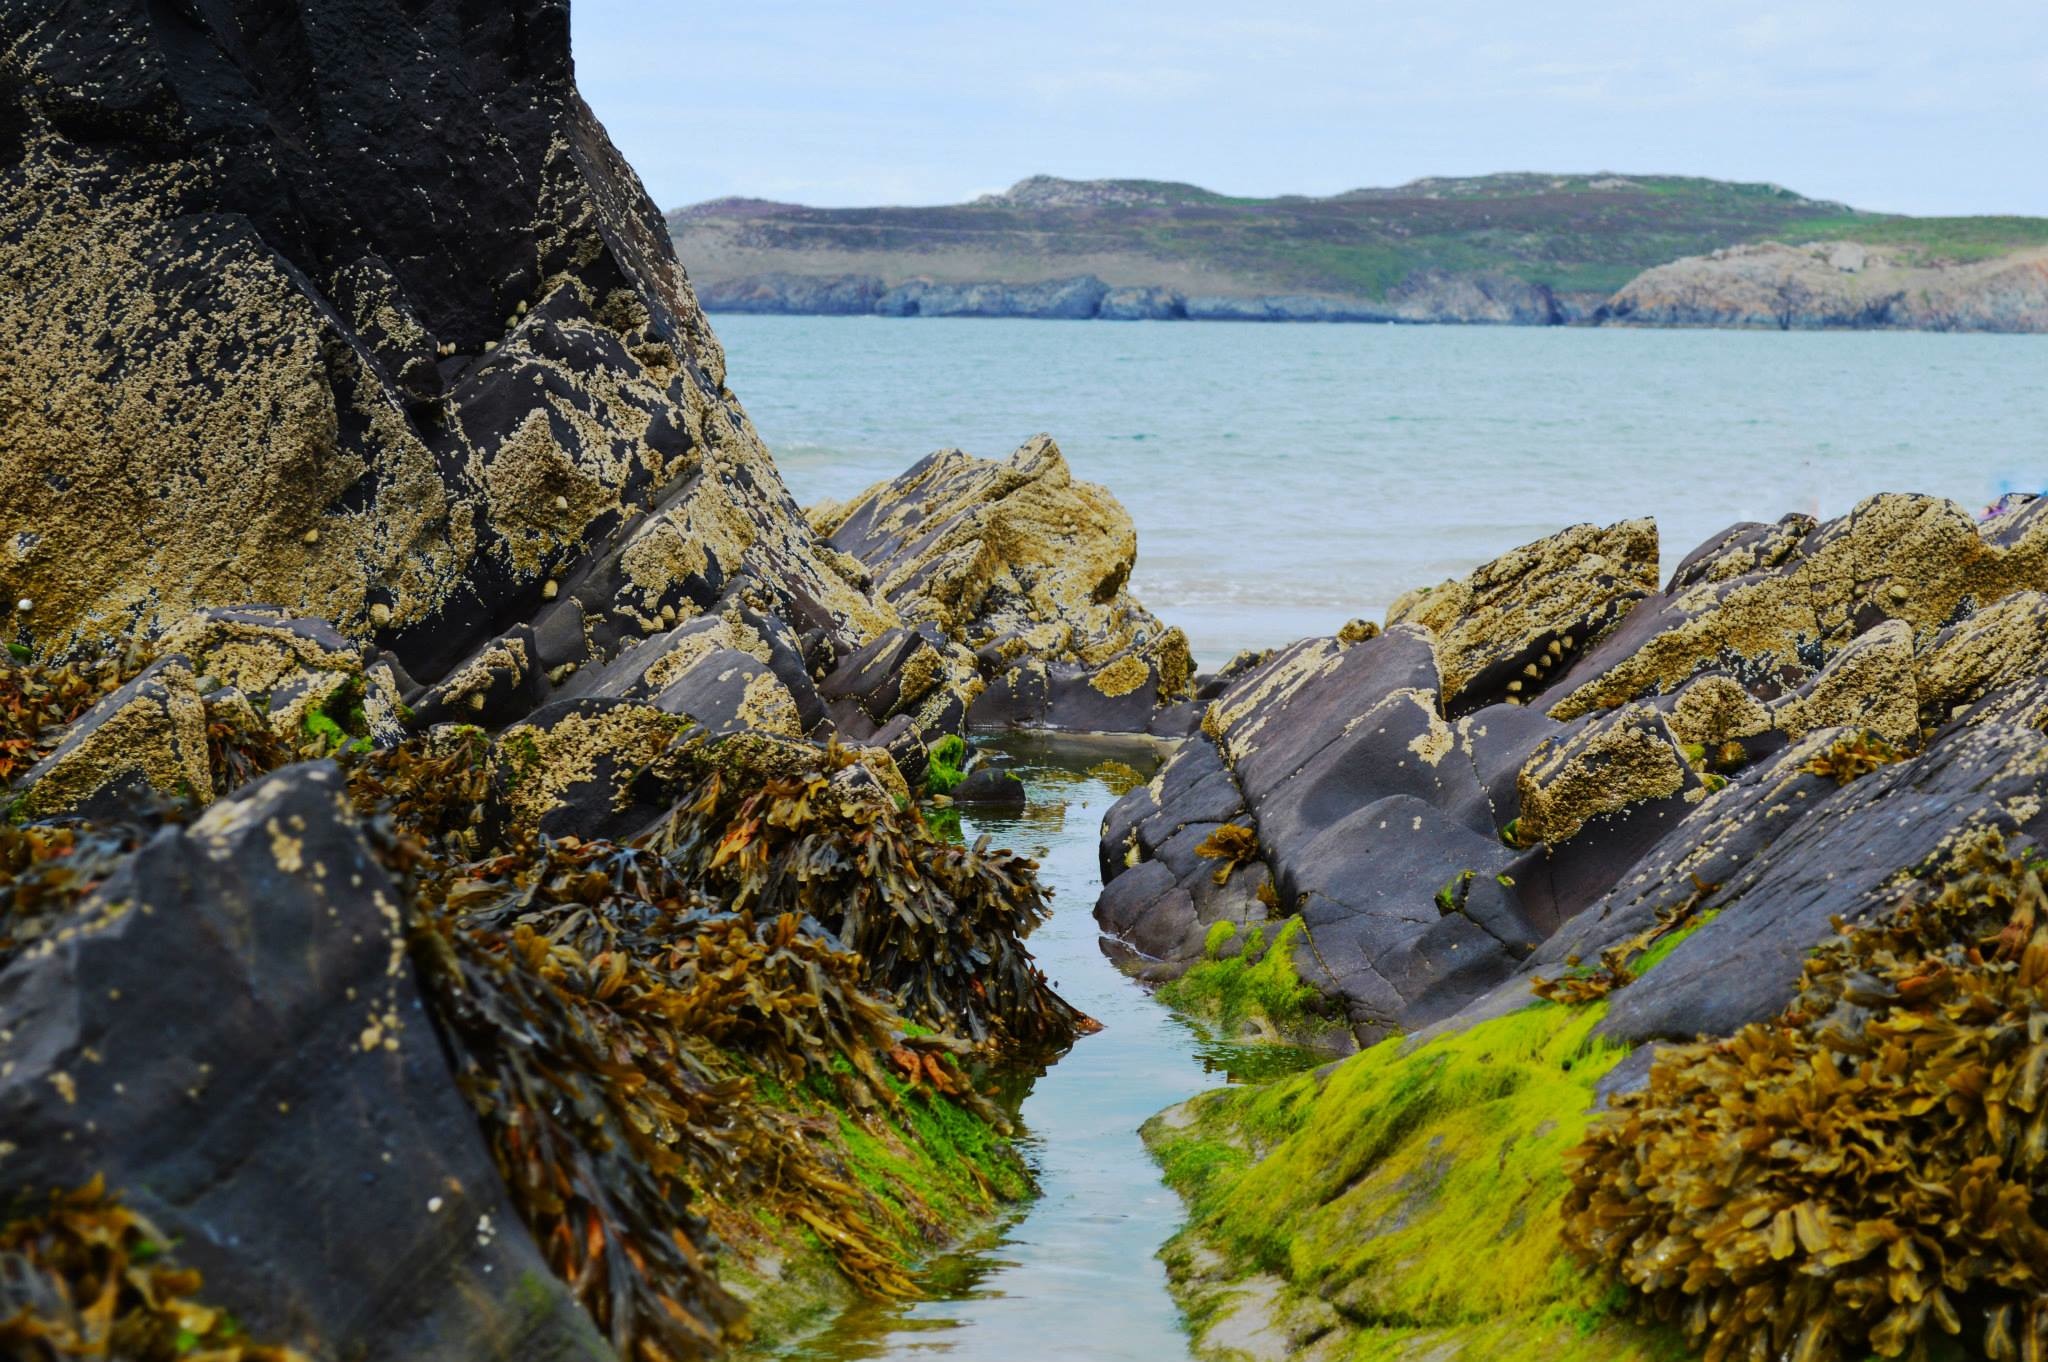
landscape, sea, coast, water, nature, rock, ocean, wilderness, mountain, shore, lake, river, cliff, stream, reflection, autumn, terrain, material, body of water, geology, loch, landform, geographical feature